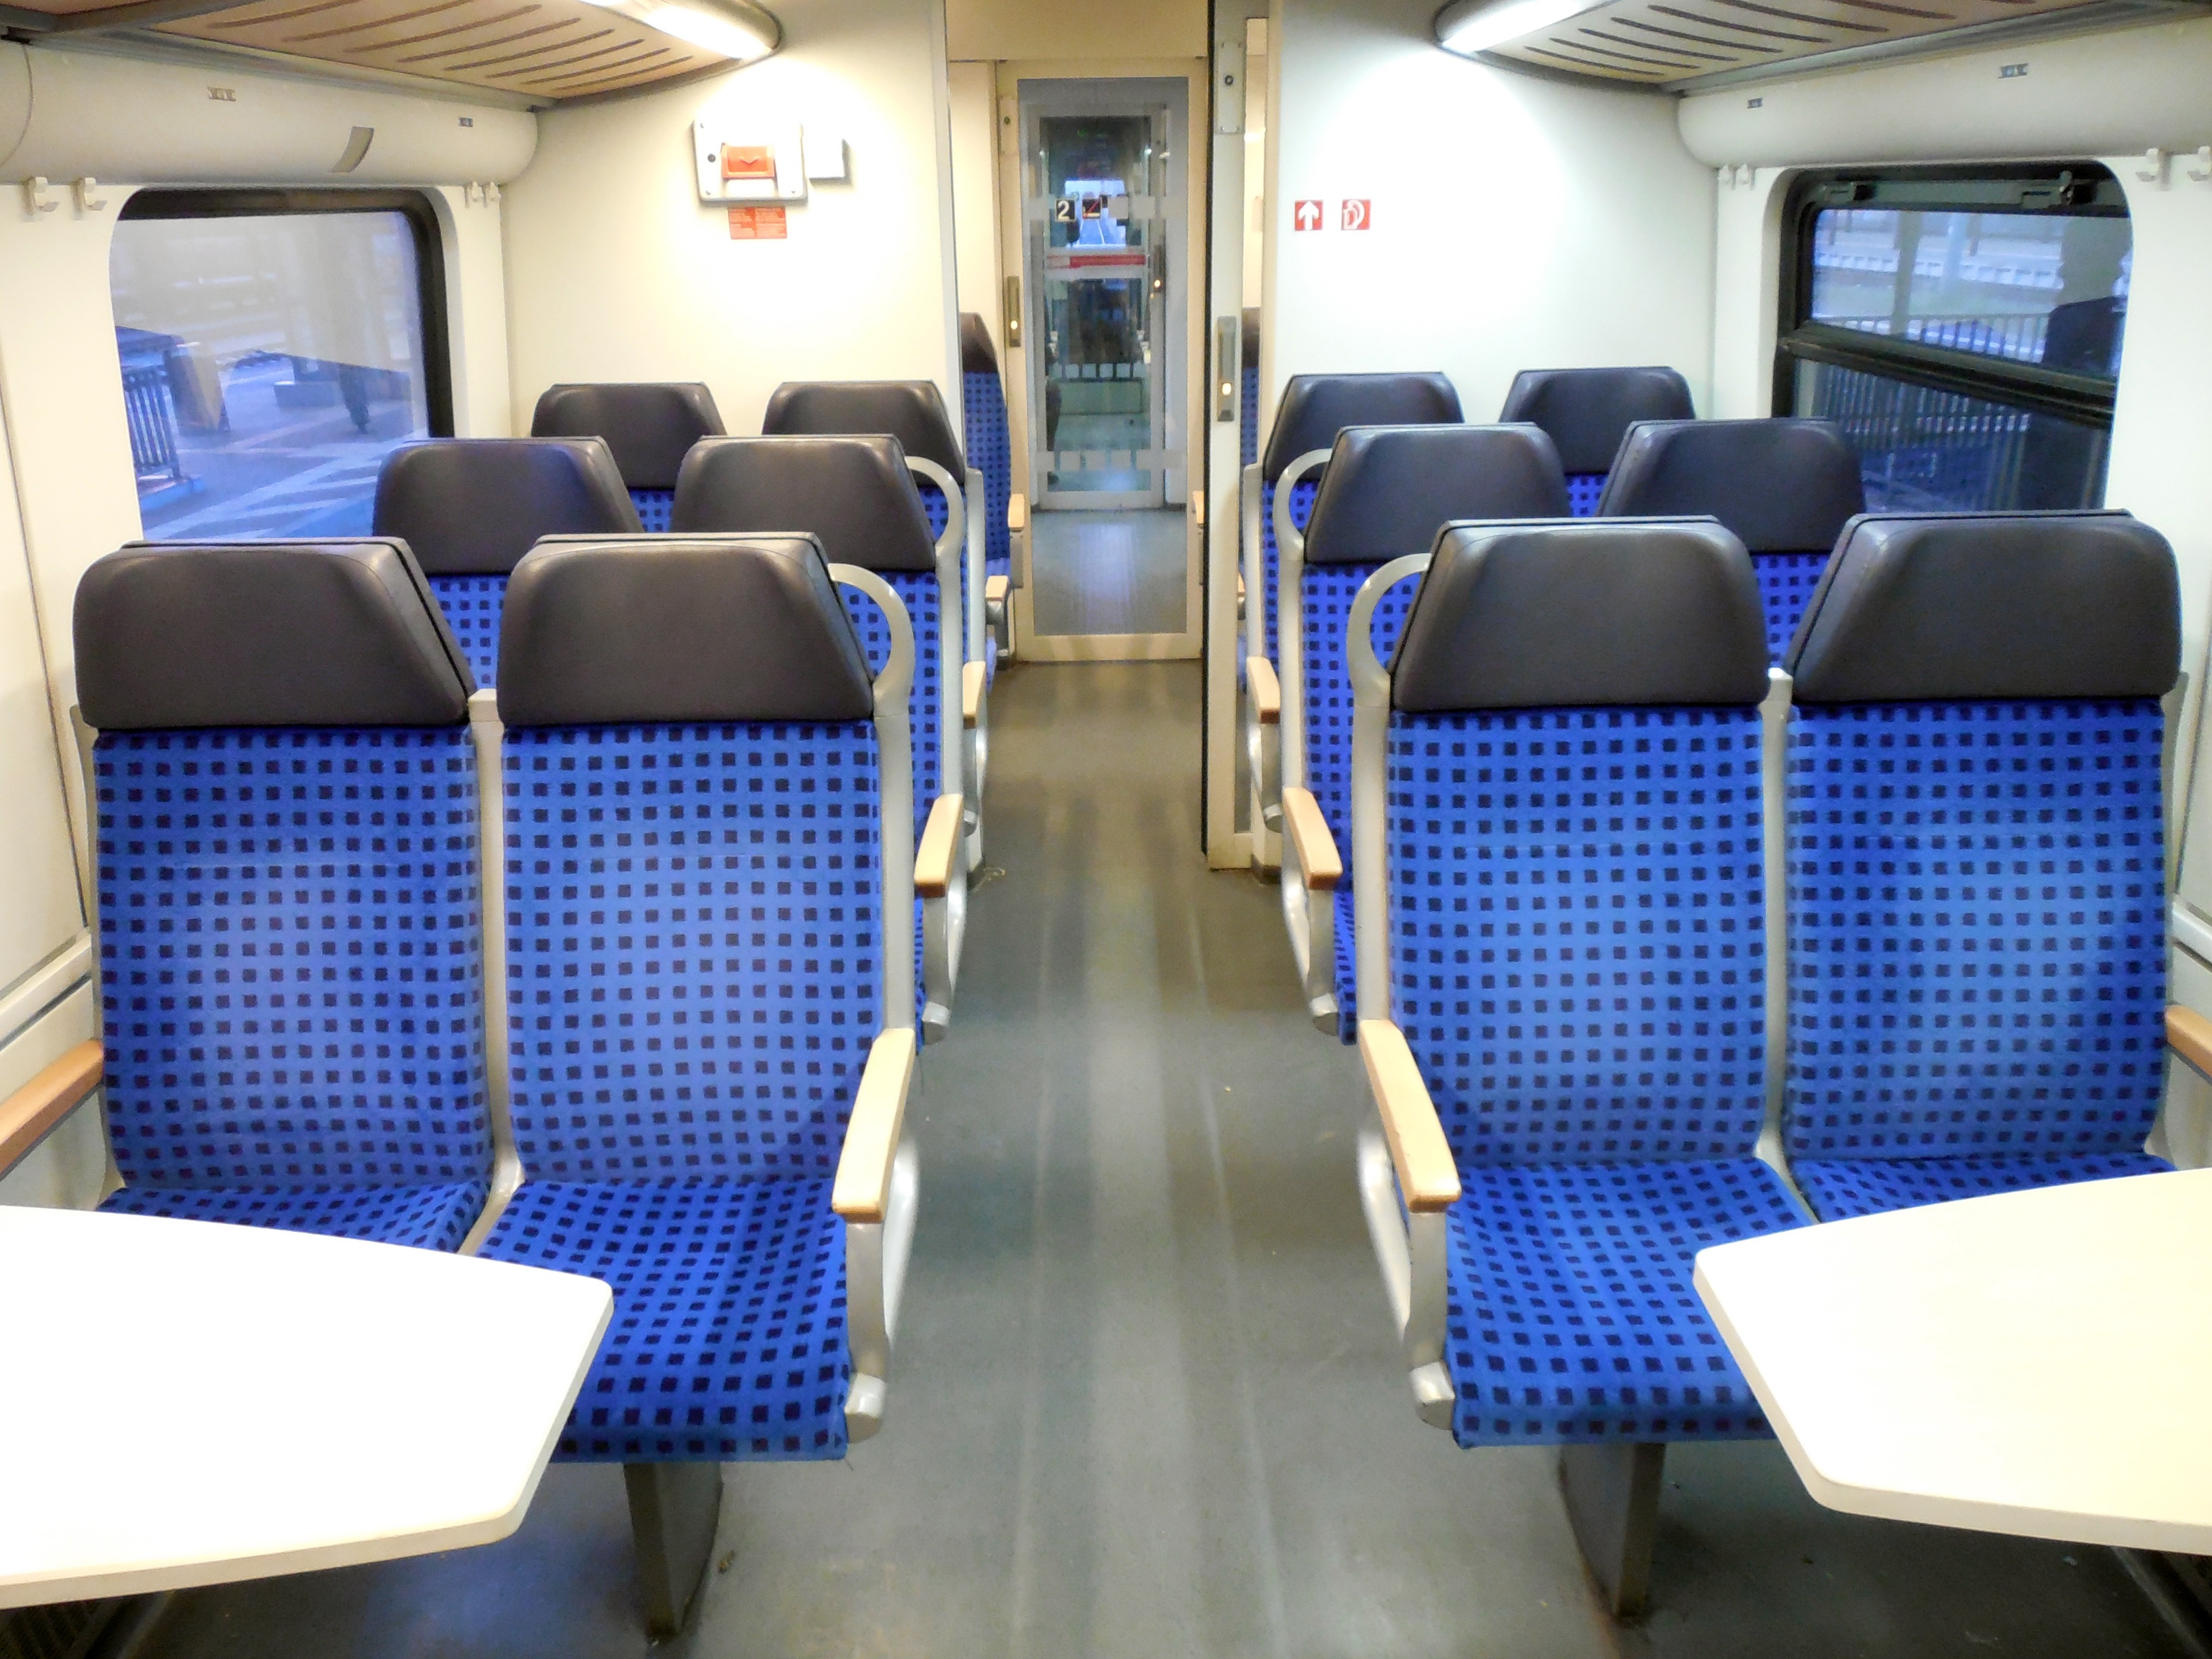
van, train, travel, vehicle, airline, exit, empty, room, sit, bus, seats, passenger, minibus, public means of transport, deutsche bahn, commercial vehicle, rows of seats